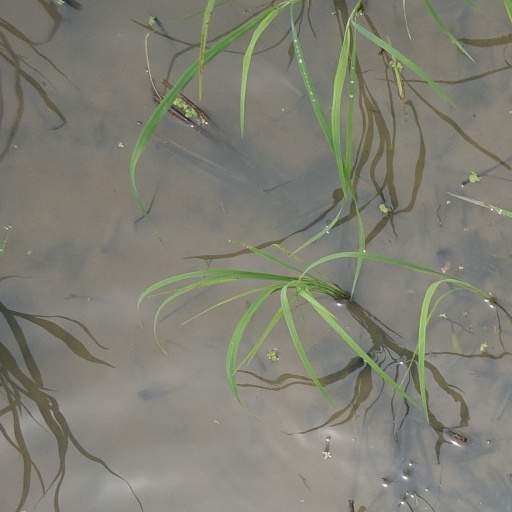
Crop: rice